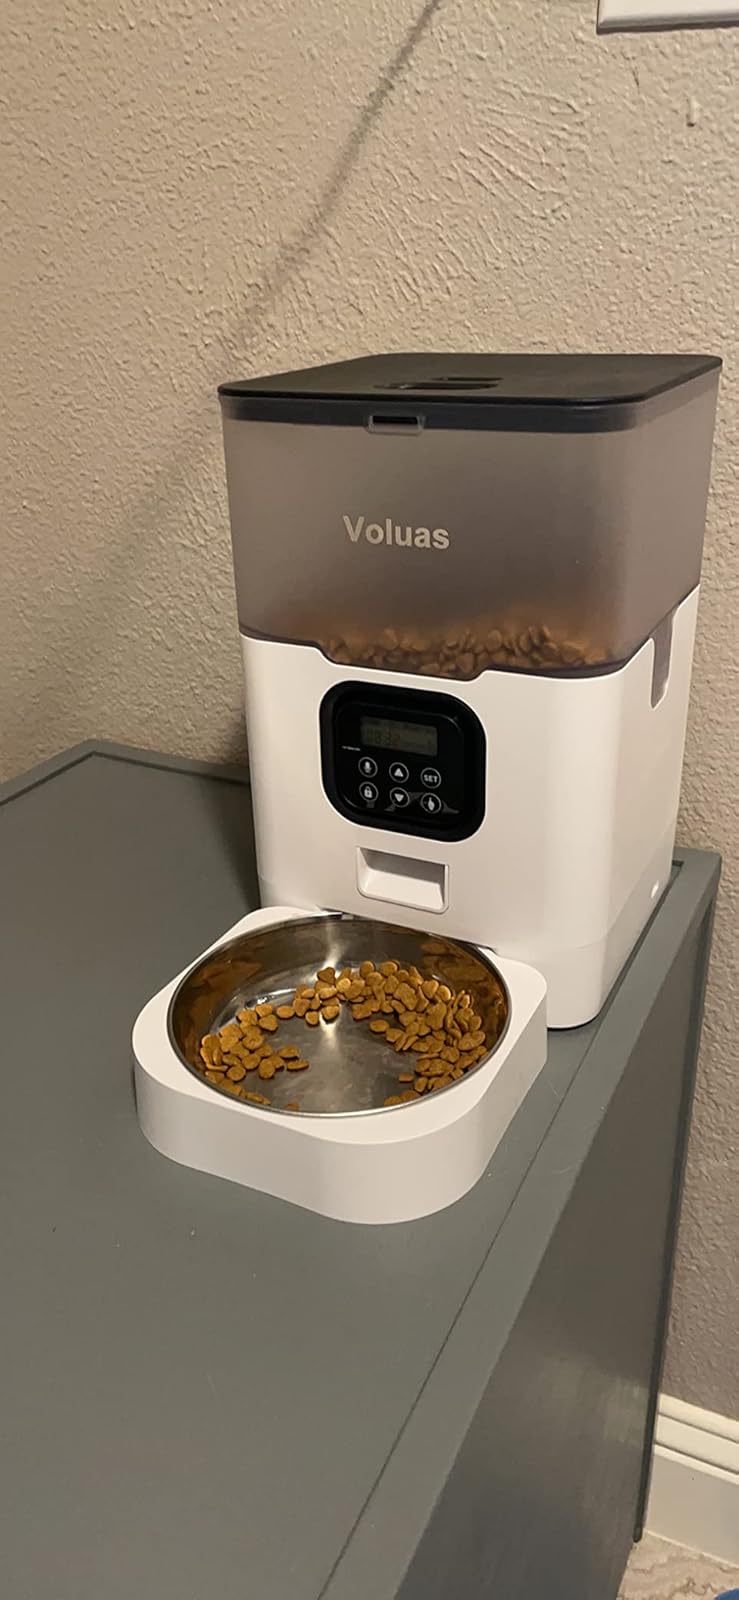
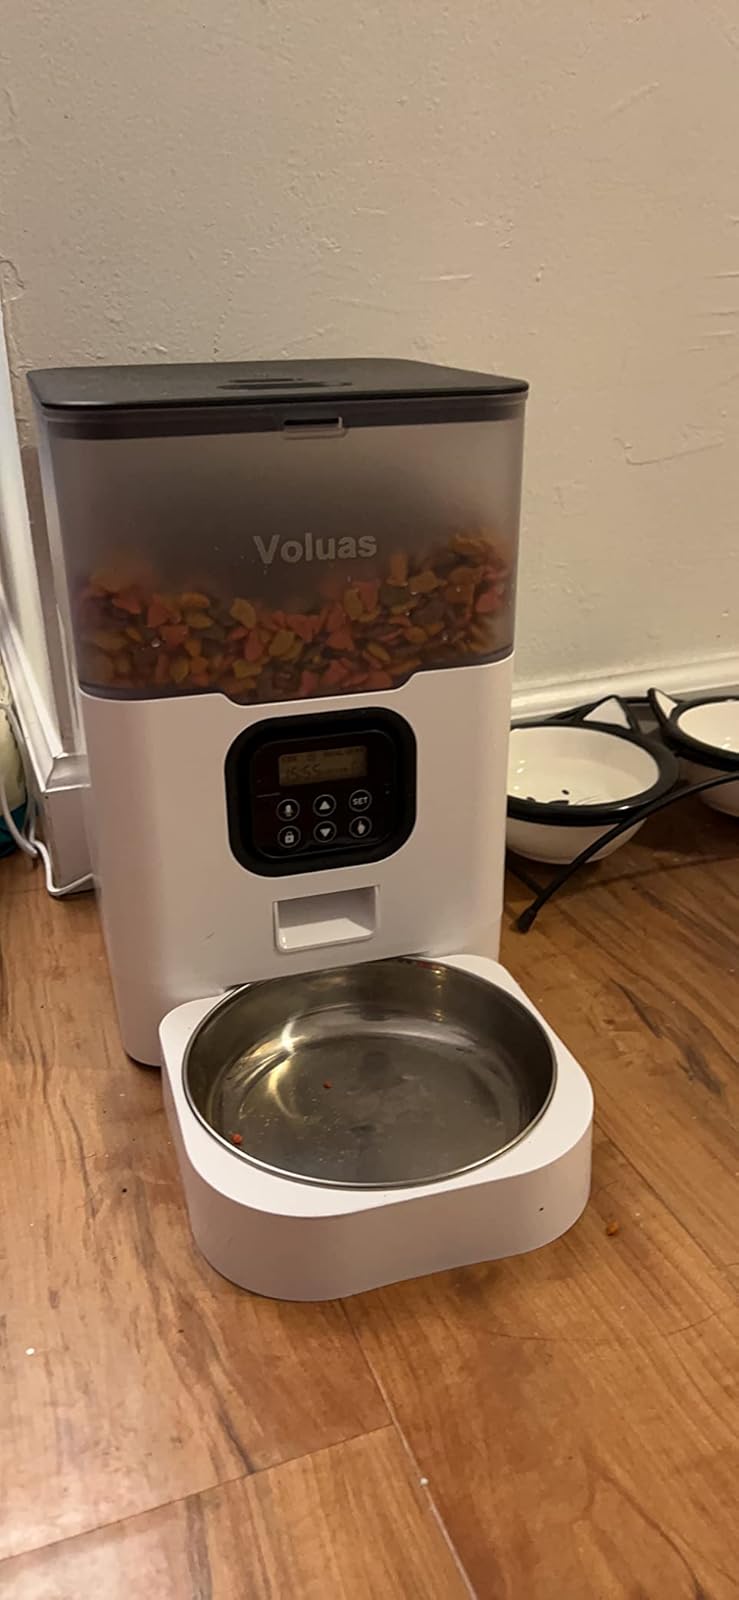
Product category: items_feeder
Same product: yes